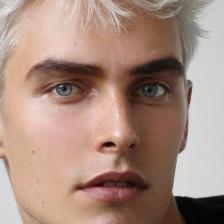
Label: faces